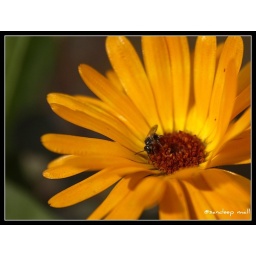
As I walked into my office I noticed this small flower by the lawn looking bright.